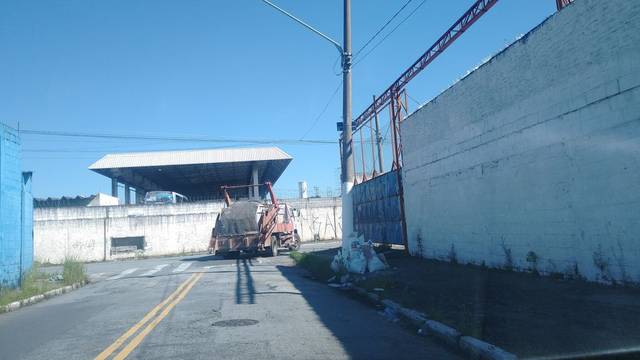
Region: Brazil
Coordinates: -23.511, -46.608